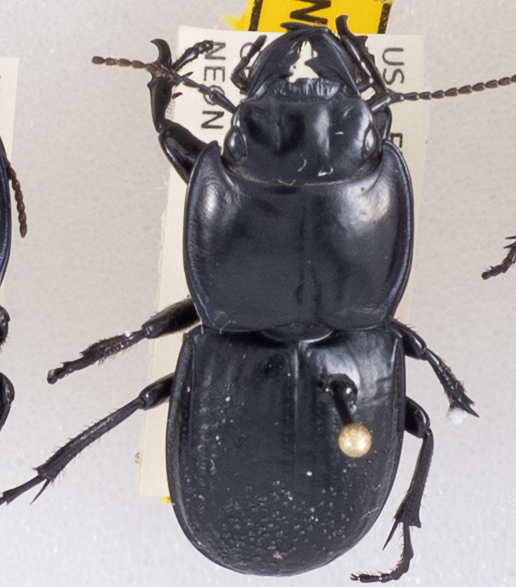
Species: Pasimachus sublaevis
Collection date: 2019-05-21
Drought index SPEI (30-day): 0.334
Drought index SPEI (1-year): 1.642
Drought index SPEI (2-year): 2.09